John Lake (bishop)

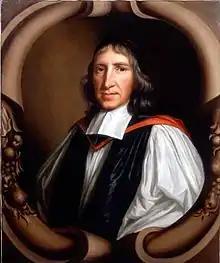
Portrait by Mary Beale

John Lake (1624 – 30 August 1689) was a 17th-century Bishop of Sodor and Man, Bishop of Bristol and Bishop of Chichester in the British Isles.